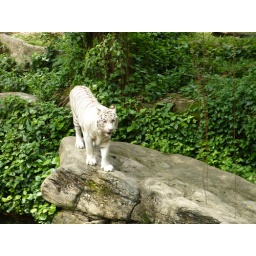
Sumatran white tiger - can only really see them in the zoo now. Very rare in the sumatran jungle